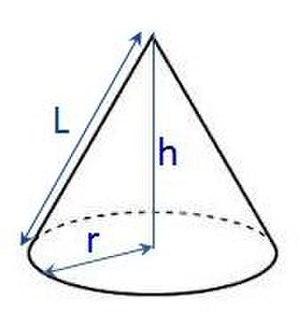
Cône avec rayon hauteur et longueur (apothème)
Une proposition de fusion est en cours entre Formulaire de géométrie classique et Aire de surfaces usuelles.